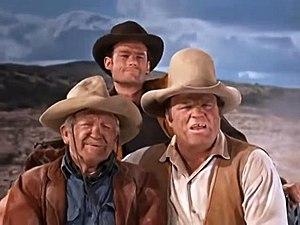
Leonard Miles « Bud » Osborne est un acteur américain, né le 20 juillet 1884 dans le comté de Knox, mort le 2 février 1964 à Los Angeles.